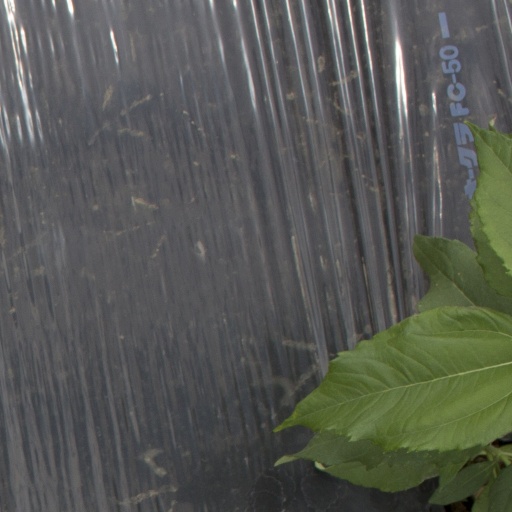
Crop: Jerusalem artichoke